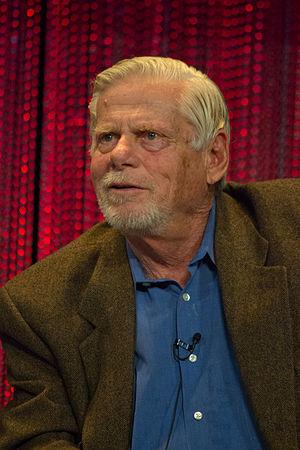
Mad Men est une série télévisée américaine en 92 épisodes de 47 minutes créée par Matthew Weiner et diffusée entre le 19 juillet 2007 et le 17 mai 2015 sur AMC.